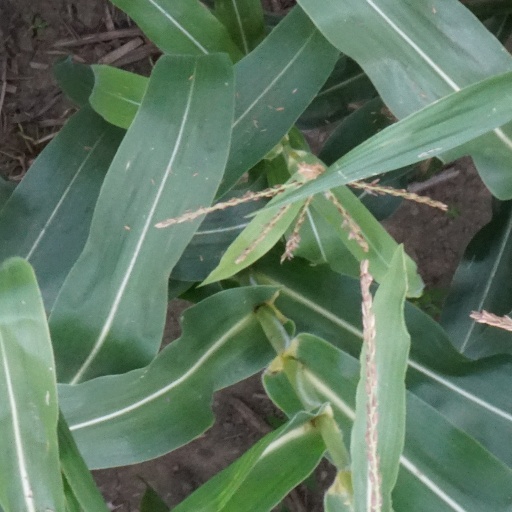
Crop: maize; corn